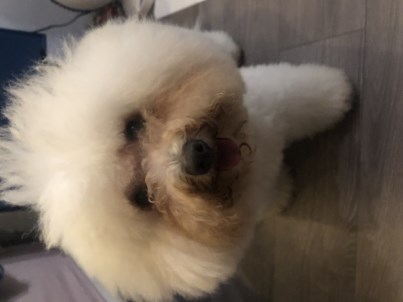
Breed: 3083-n000117-Bichon_Frise